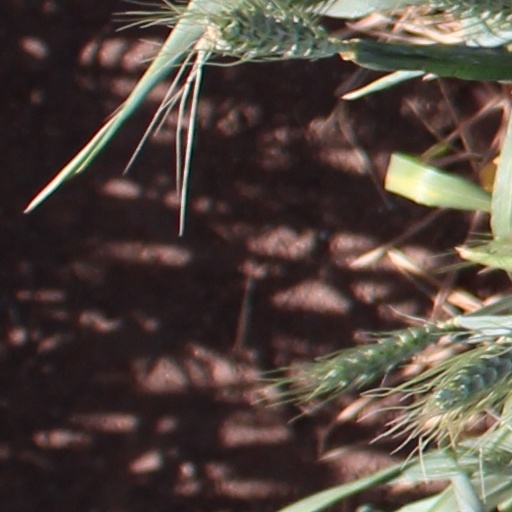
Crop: wheat